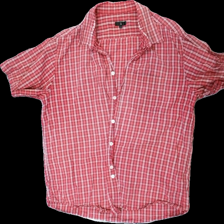
View: front
Type: Shirt
Category: Men
Brand: Not in the list
Brand text on label: Åhlens
Colors: White, Red
Material: 100% cotton
Pattern: Checkered print
Cut: Regular, Cropped
Size: XXL
Season: All
Damage: damaged collar
Damage location: top center
Price range: <50
Recommended usage: Recycle
Comment: washed out